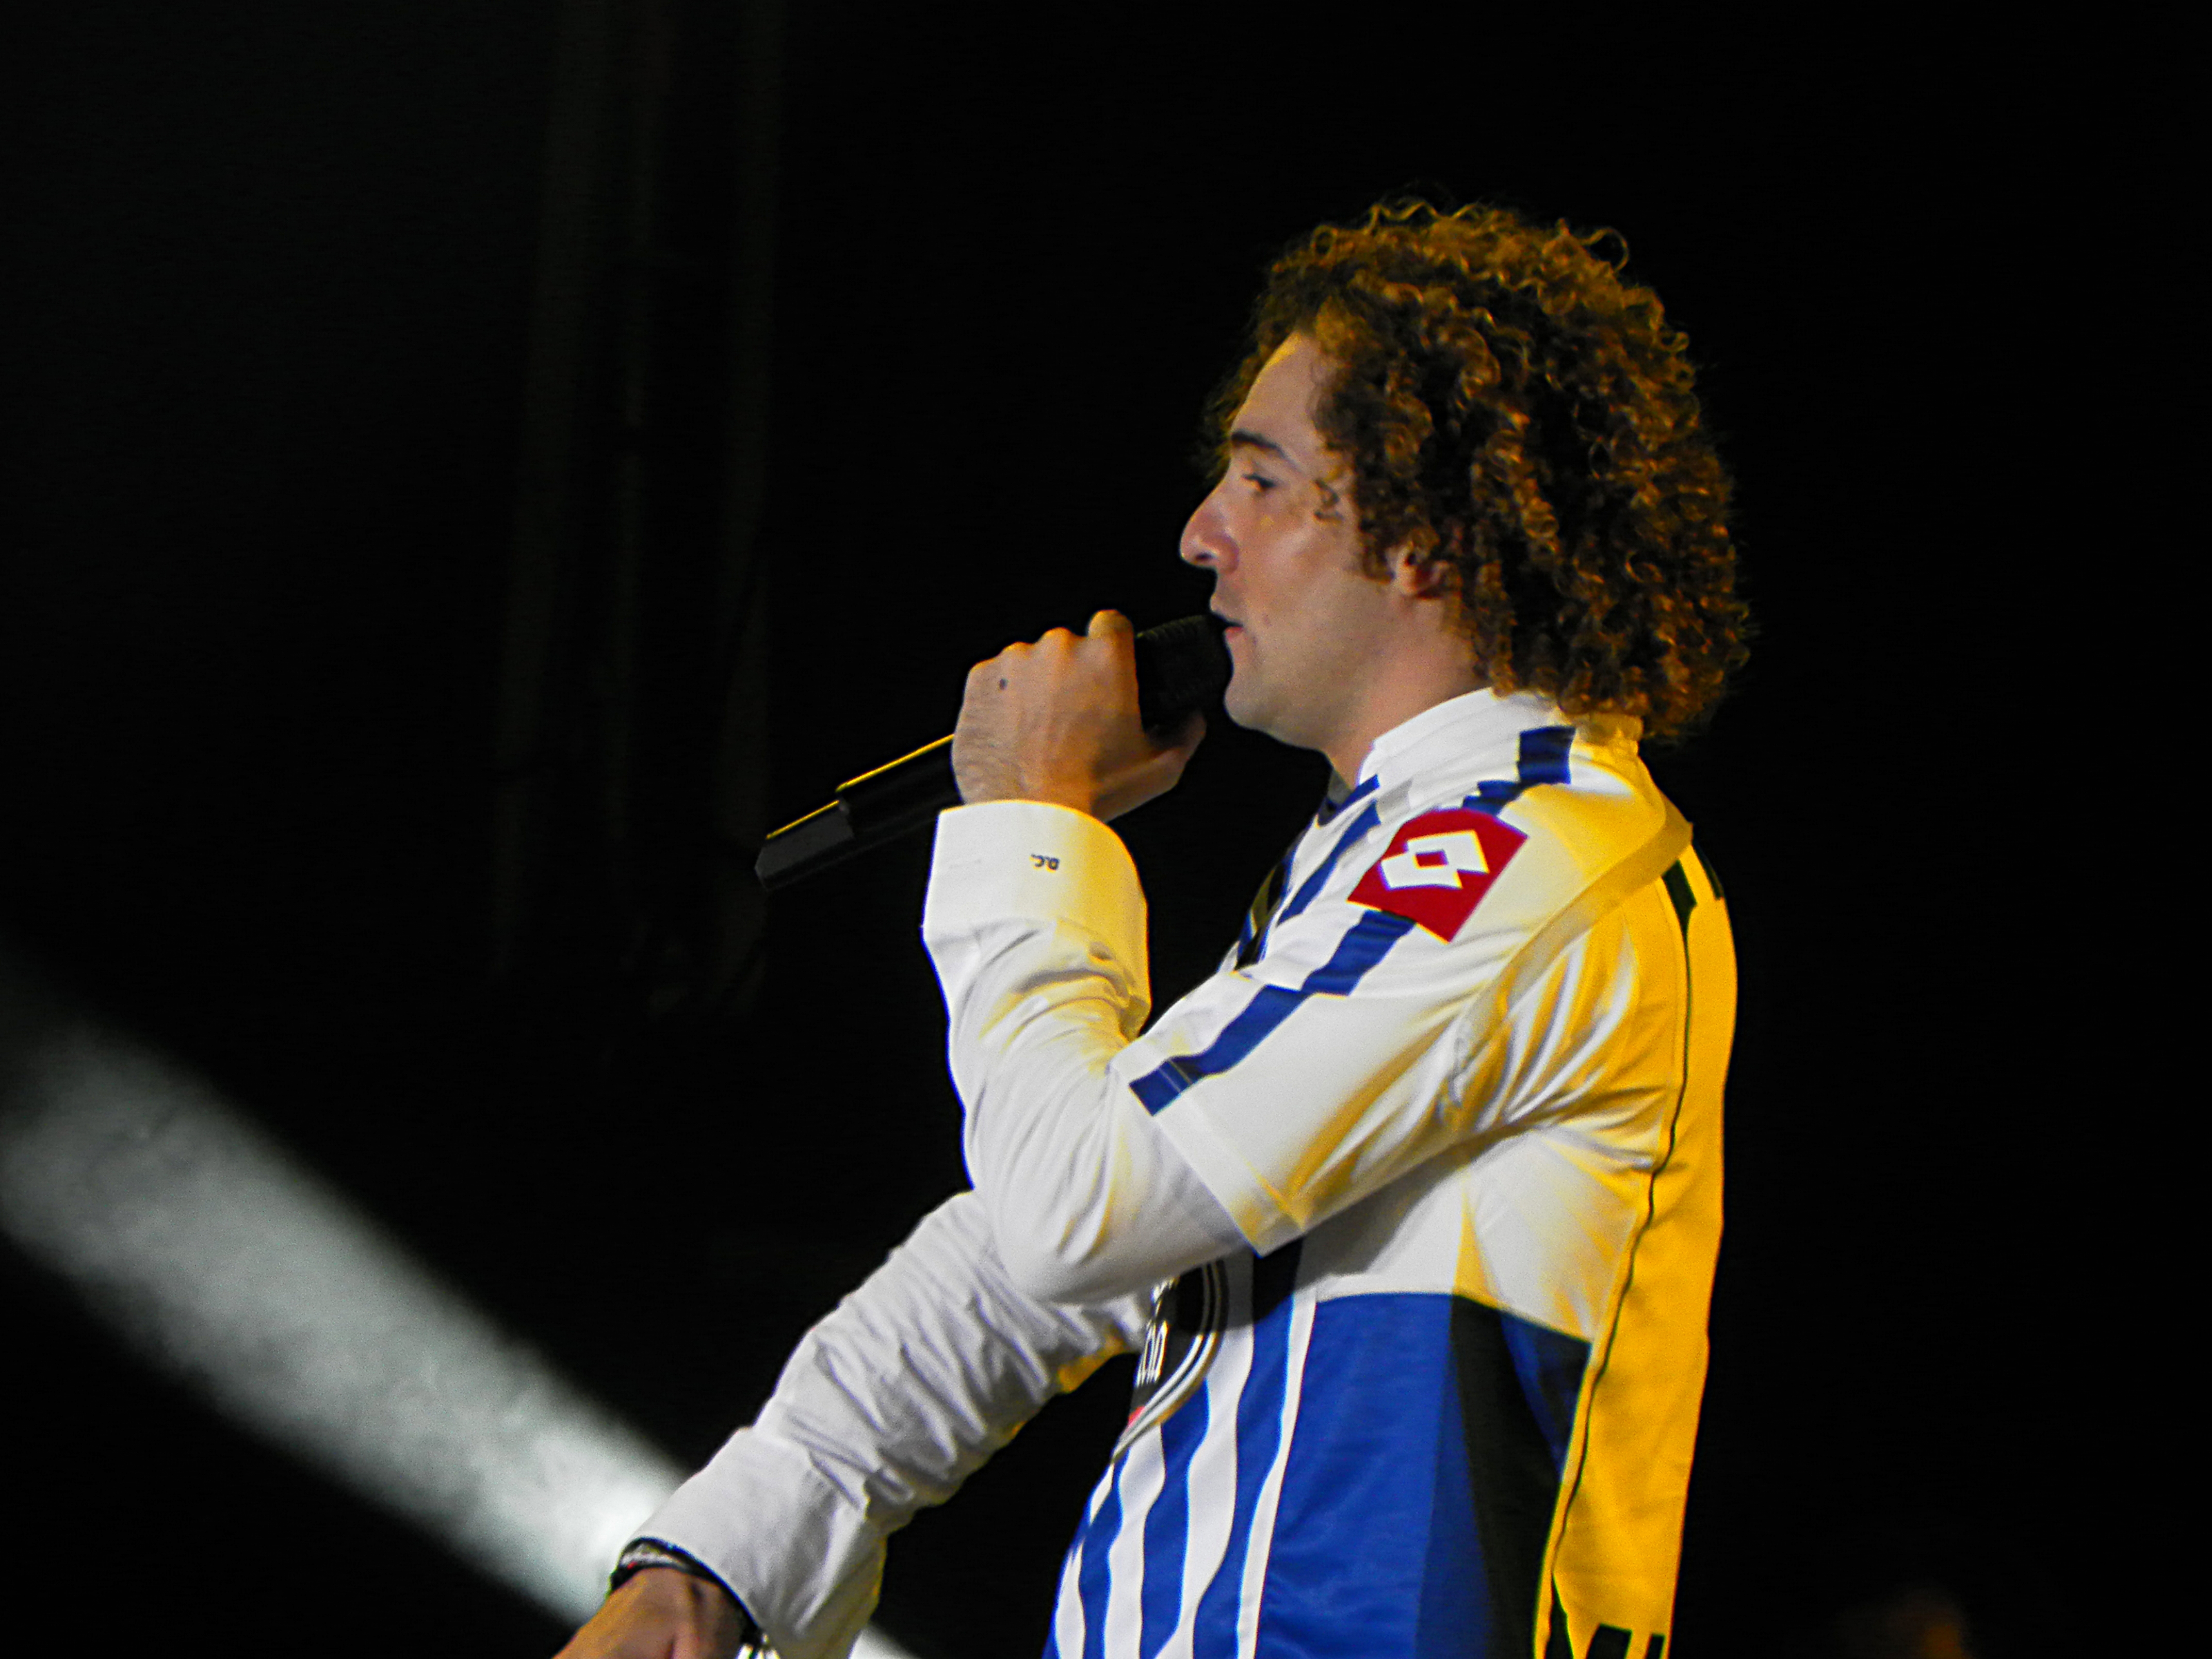
music, concert, musician, stage, performance, singing, david, entertainment, ggl1, bisbal, performing arts, musical theatre